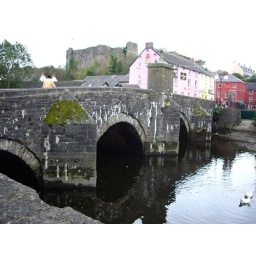
10 Oct. Stone bridge built 1725ish. Note castle ruins in background.